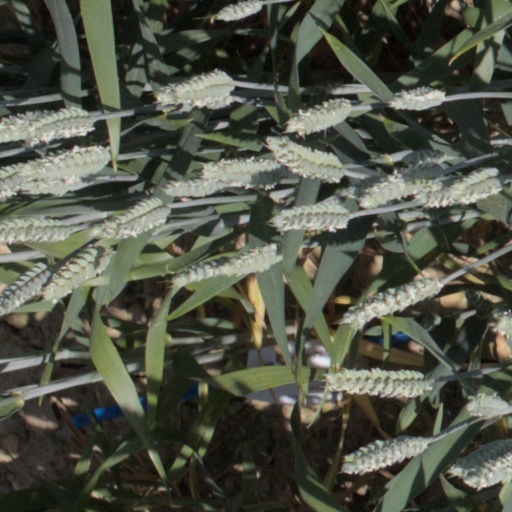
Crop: wheat